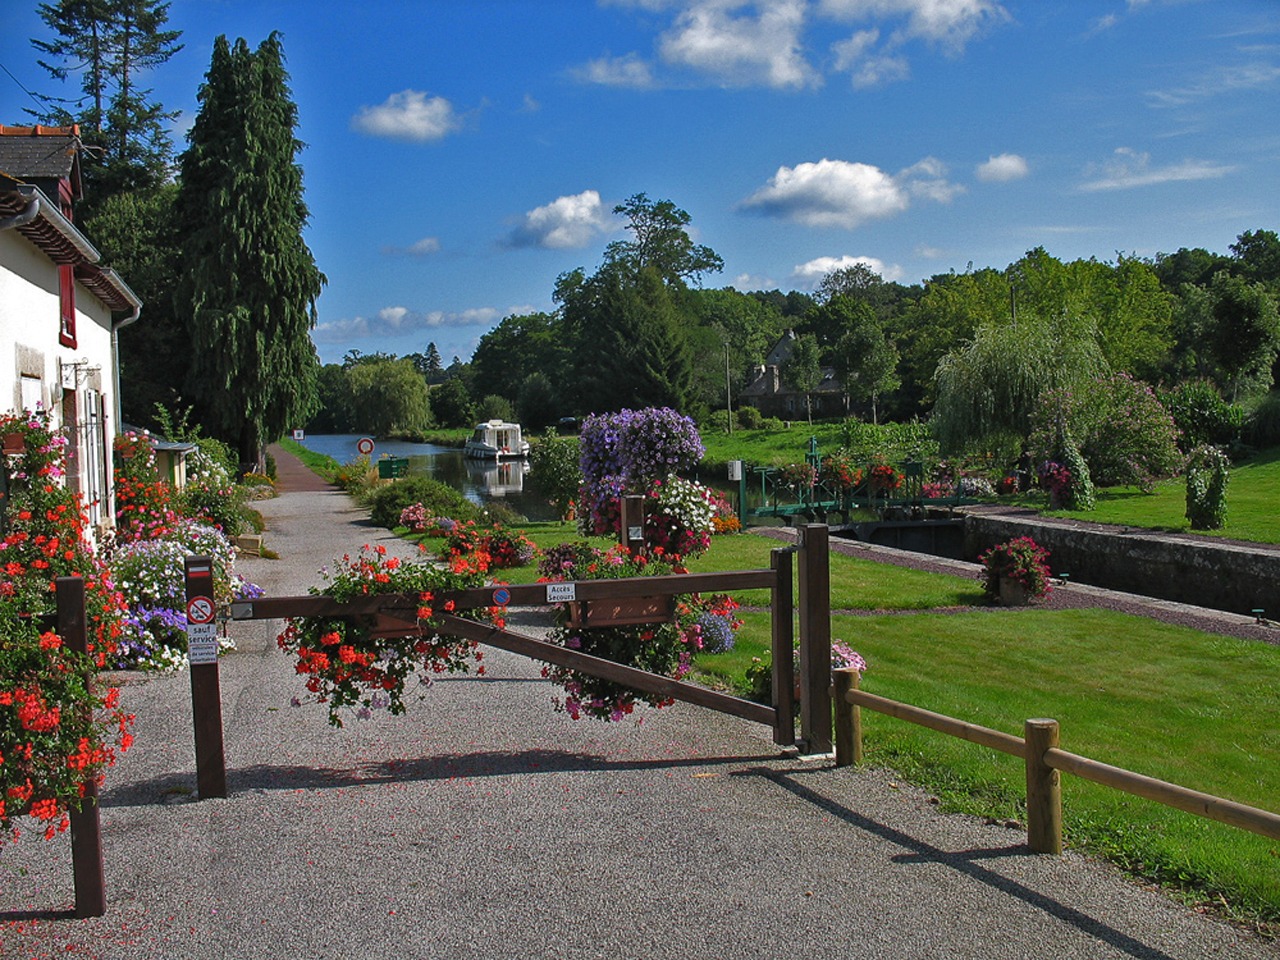
lawn, flower, park, backyard, garden, playground, channel, estate, yard, nantes, brest, residential area